Visa requirements for Jamaican citizens

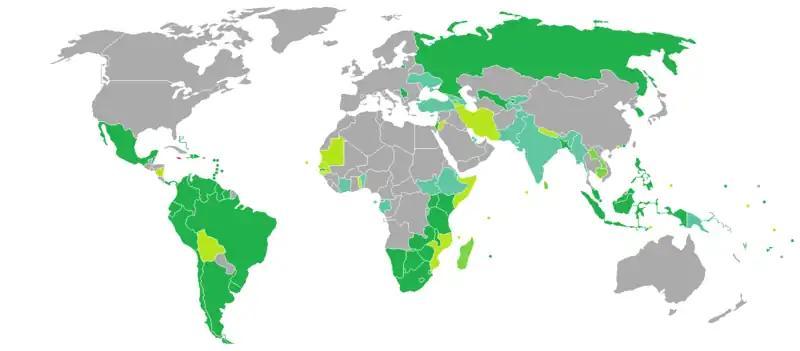
Visa requirements for Jamaican citizens

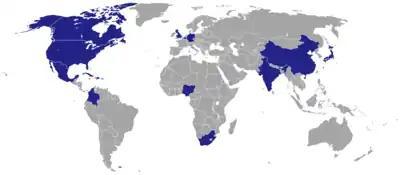
Diplomatic missions of Jamaica

Jamaica has a modest number of diplomatic missions and consulates in the world they are maintained under the umbrella of the Jamaican Ministry of Foreign Affairs and Foreign Trade. They are official representative of the government of one state in the territory of another, normally acting to assist and protect the citizens of the consul's own country, and to facilitate trade and friendship between the people of the two countries.